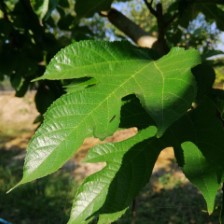
Variety: RedKing